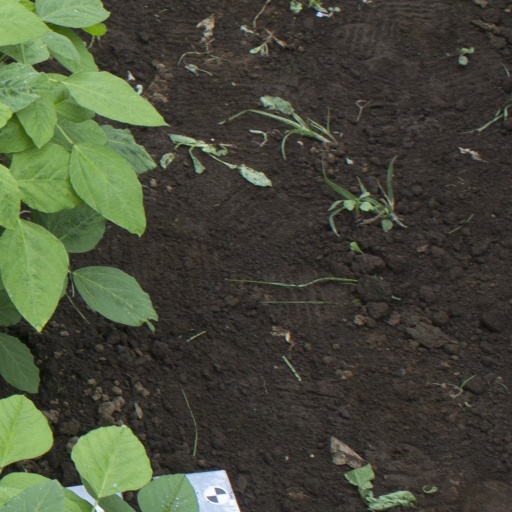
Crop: soybean